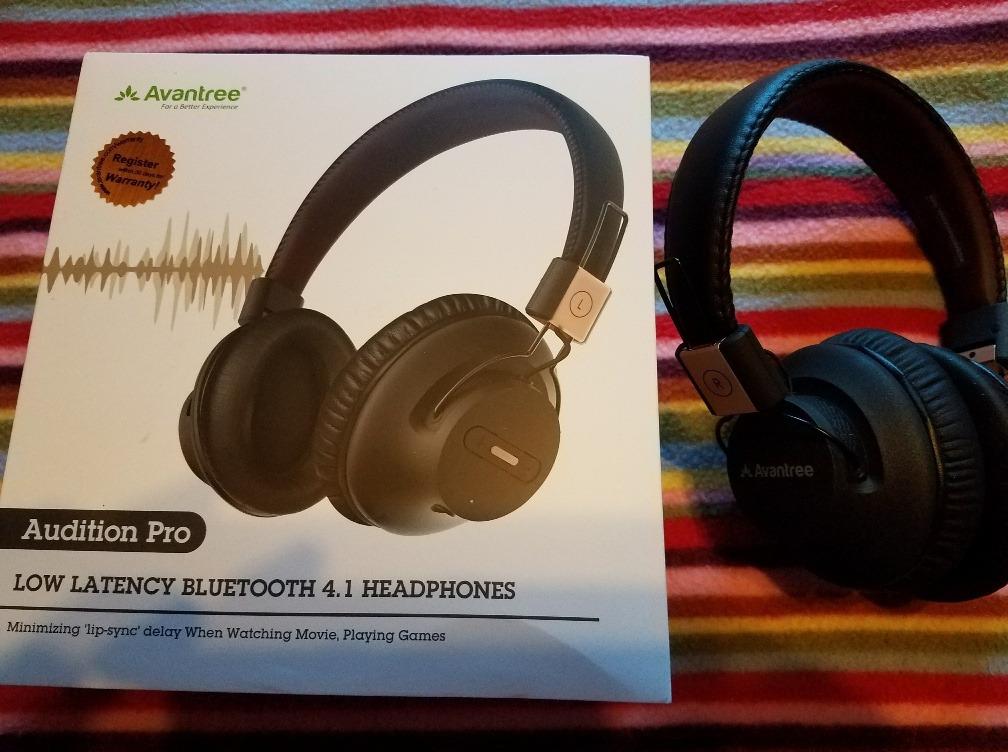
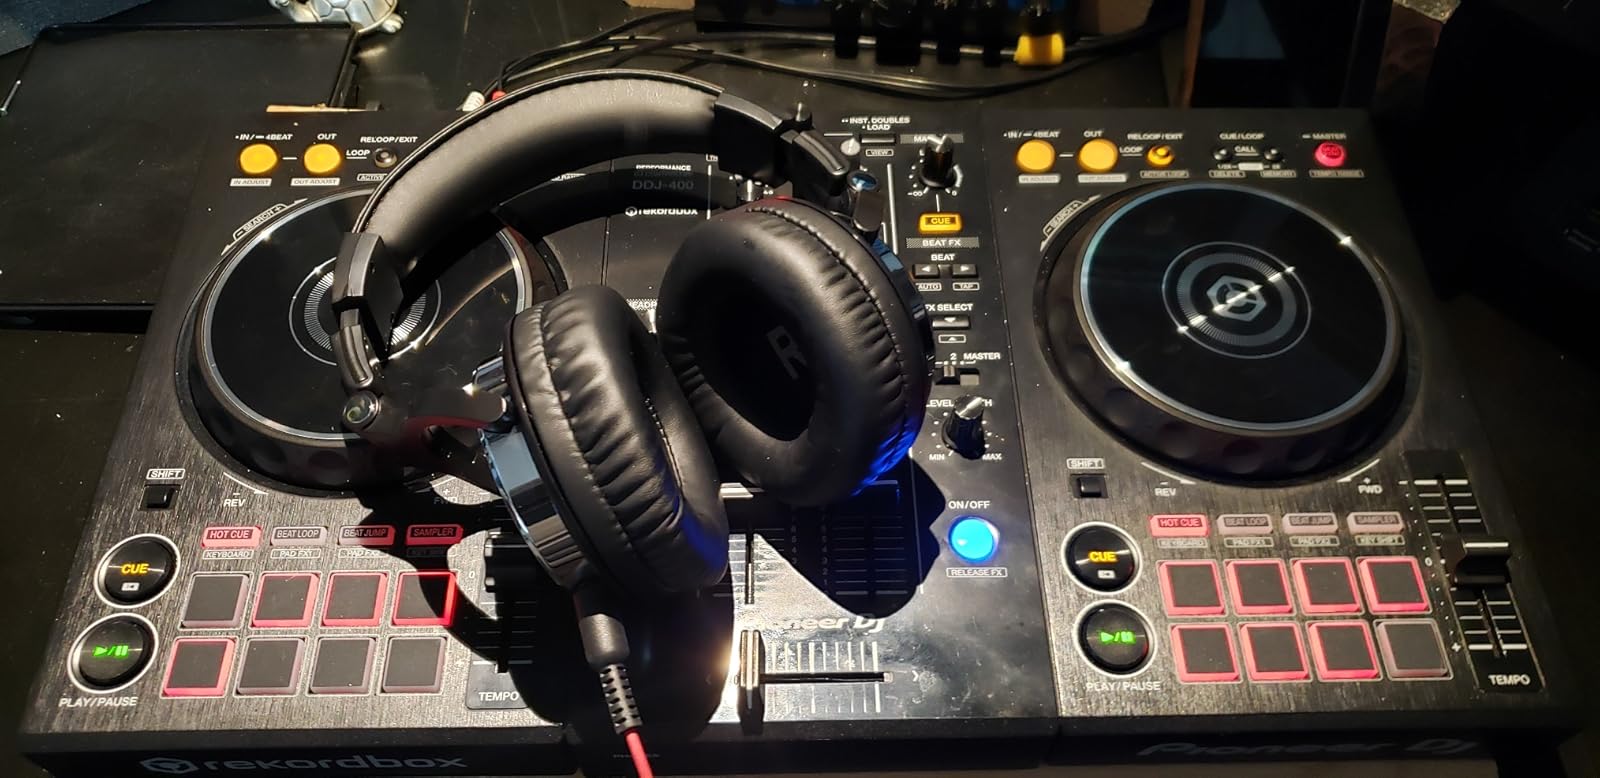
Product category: headphones
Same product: no